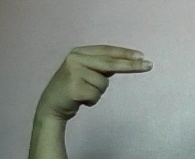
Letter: ain